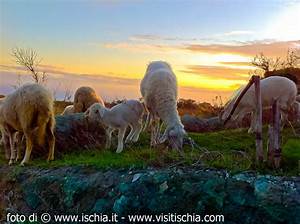
Label: pecora